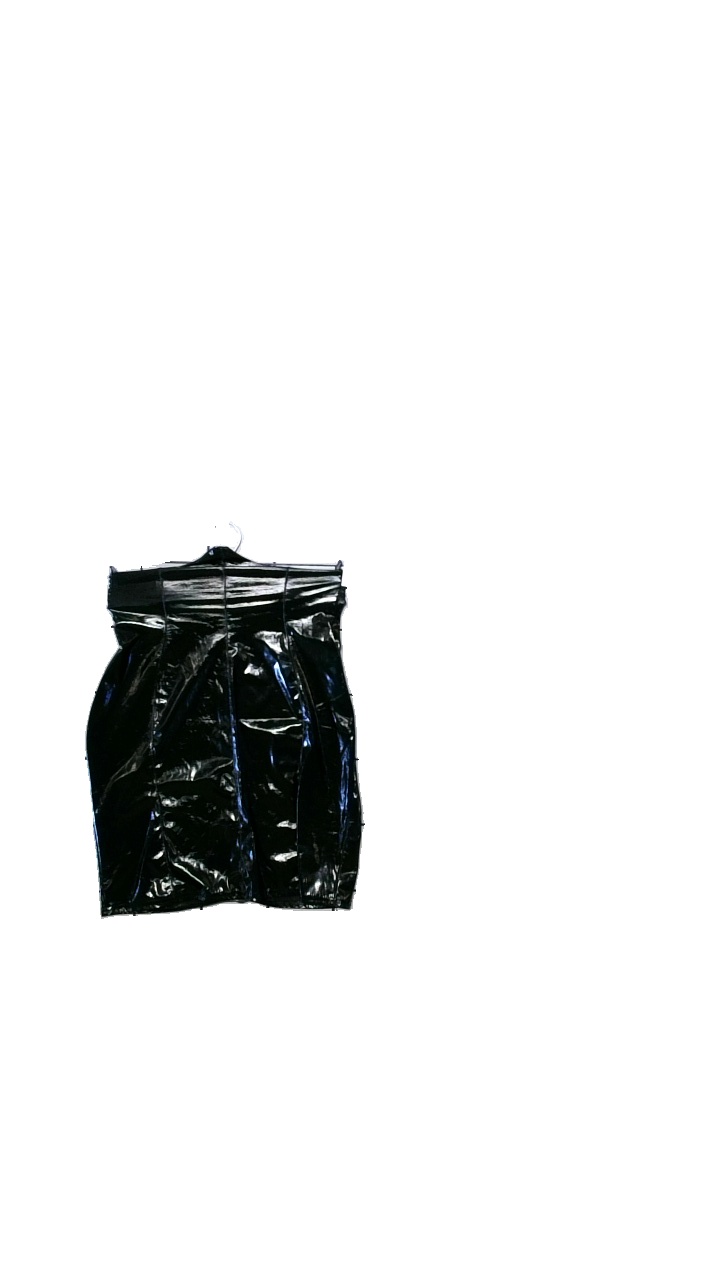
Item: Skirt (Ladies)
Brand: Nly Trend
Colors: Black
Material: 93% polyester, 7% elastane. Surface treatment 100% polyurethane
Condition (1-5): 5
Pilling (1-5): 5
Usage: Reuse
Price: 50-100